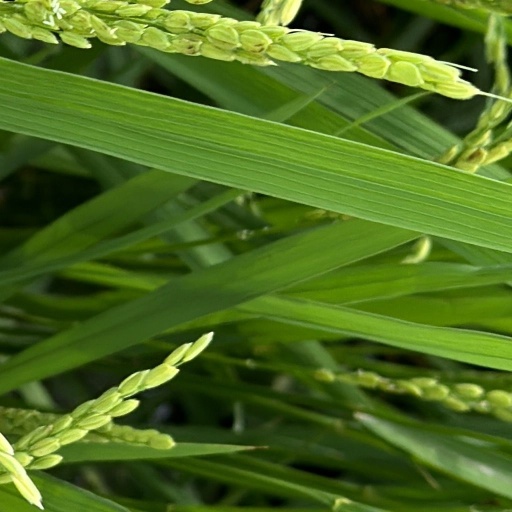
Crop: rice